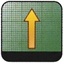
Concepts: High
Climb
Above